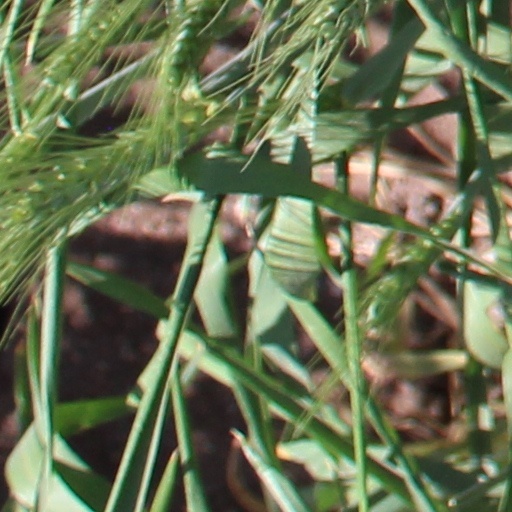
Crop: wheat